1961 British Saloon Car Championship

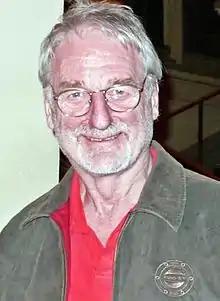
1961 BRSCC champion, John Whitmore

The 1961 BRSCC British Saloon Car Championship, was the fourth season of the championship. It began at Snetterton on 25 March and finished after 9 races back at Snetterton on 30 September. The championship switched to the new Group 2 regulations. This year saw the first championship win for a Mini, with a car driven by John Whitmore, winning the title in his debut season.